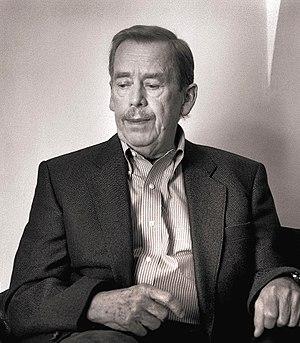
Cette page dresse la liste des présidents de la République tchèque par ordre chronologique depuis la dissolution de la Tchécoslovaquie.
Václav Havel [ˈvaːt͡slaf ˈɦavɛl], né le 5 octobre 1936 à Prague et mort le 18 décembre 2011 à Hrádeček, est un dramaturge, essayiste et homme d'État tchécoslovaque puis tchèque.